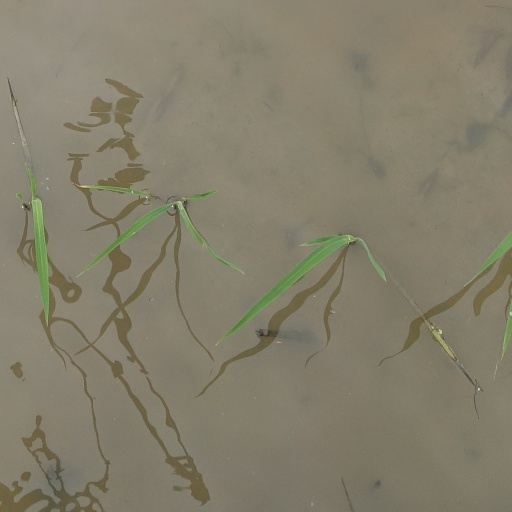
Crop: rice